Ernestine Cobern Beyer

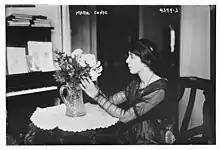

Beyer was born in Meadville, Pennsylvania to Ernestine Craft Cobern, and Camden McCormack Cobern, a Methodist minister, archaeologist, and author of many articles and books on his explorations in Palestine. Born with a coloratura soprano voice, Beyer progressed, with her mother as teacher and accompanist, from simple songs in English to operatic arias in French, Italian, and German.